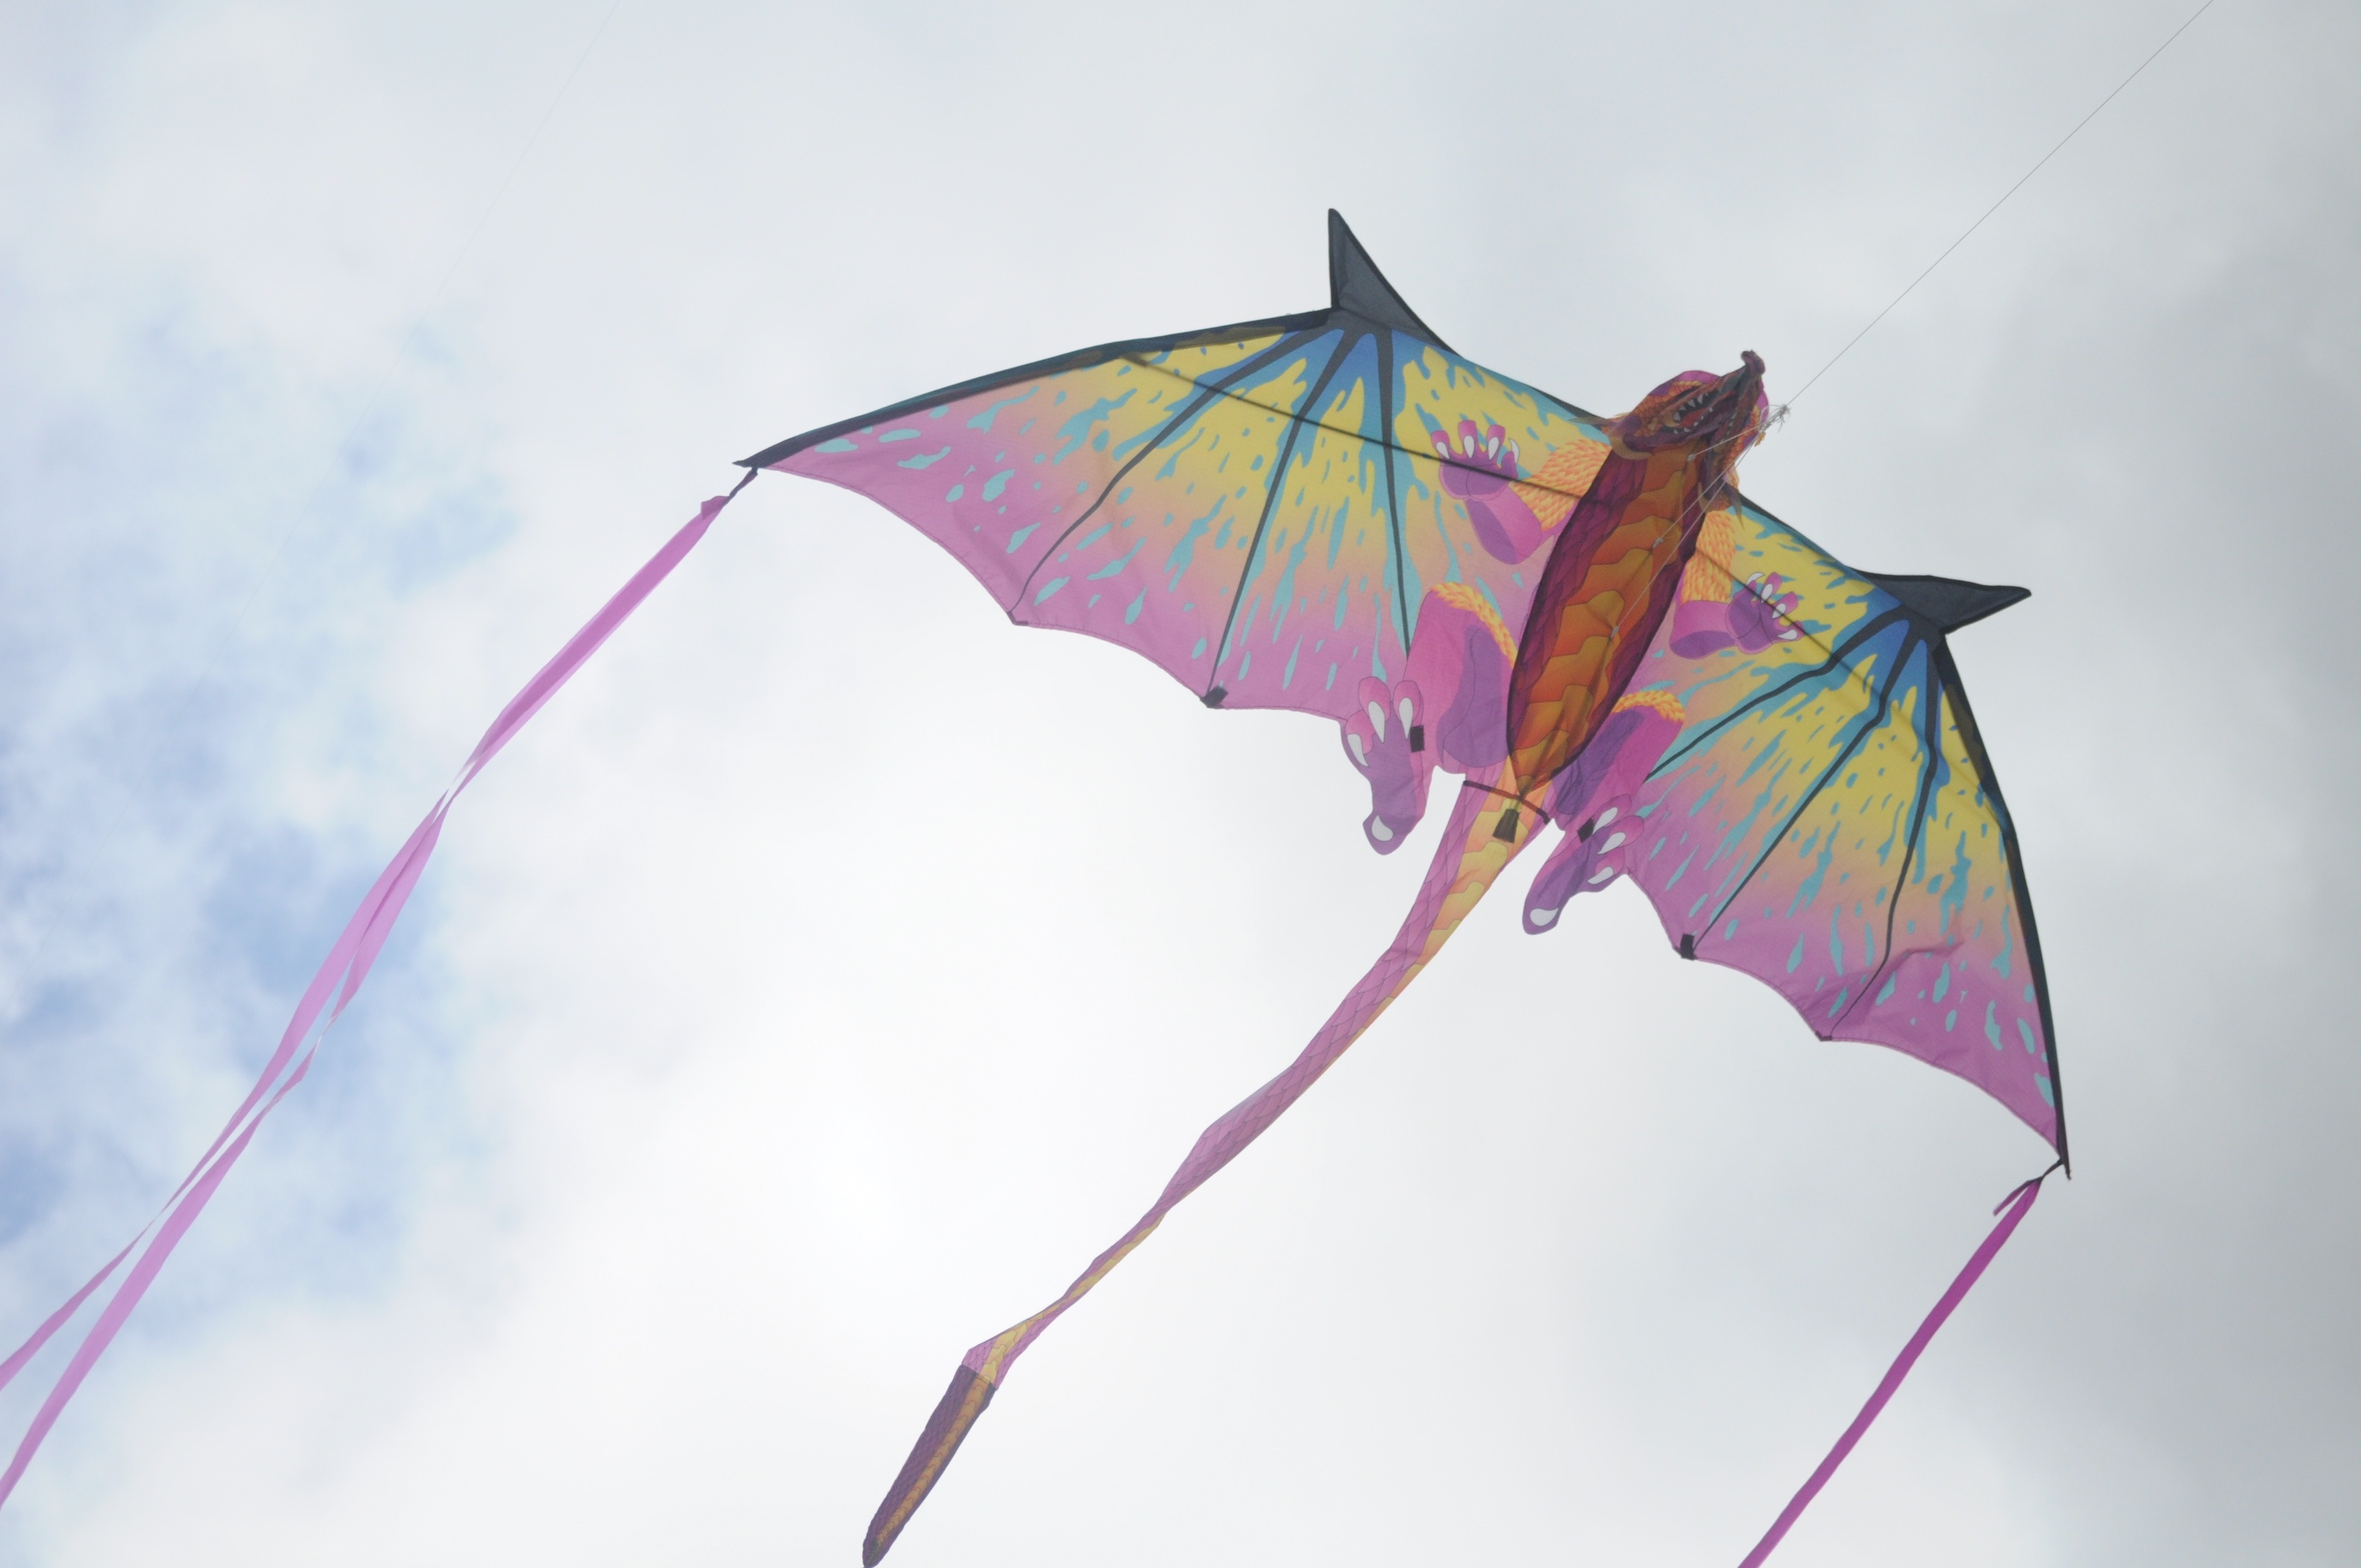
wing, line, kite, umbrella, color, pink, toy, sports, windsports, kite sports, sport kite